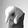
ASL letter: Q